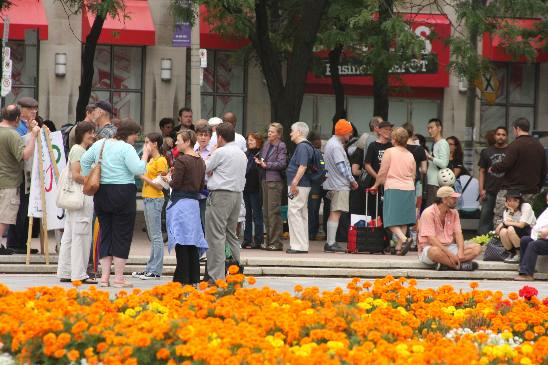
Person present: Yes